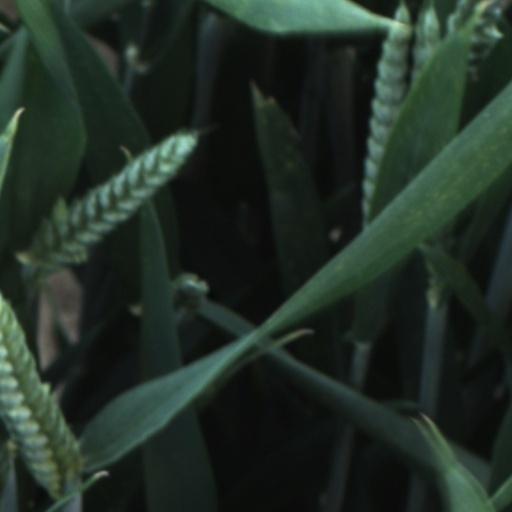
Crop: wheat